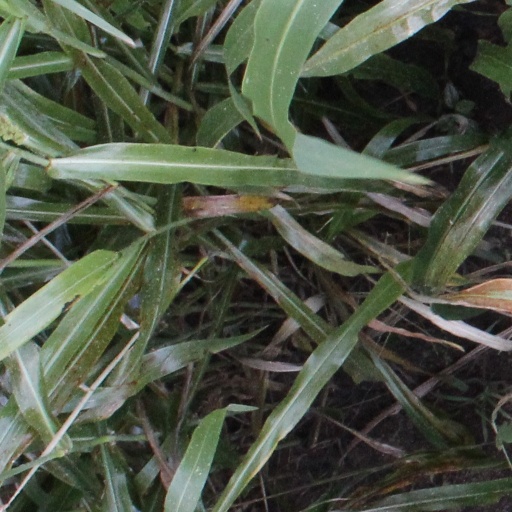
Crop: sorghum